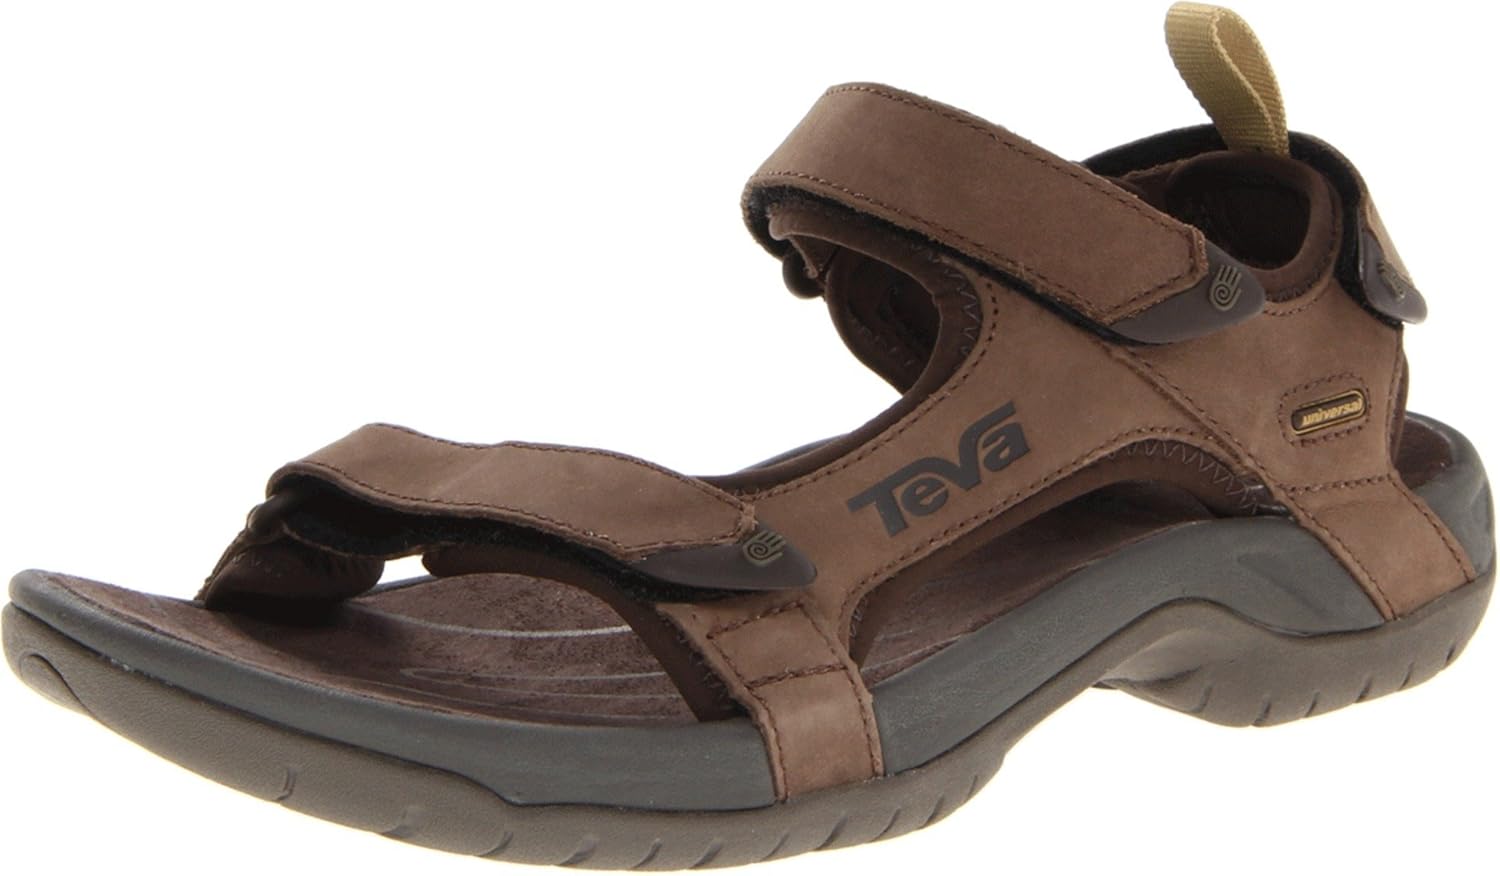
Teva Men's Tanza Leather Sandal, Walnut, 9.5 US
Category: AMAZON FASHION
The Tanza from Teva is a great men's sandal from dawn to dusk, both rugged enough for the river and stylish enough for the streets. Made with a waterproof, full-grain leather upper and notched sole for versatile traction, this sandal also sports the classic Teva strapping system for a secure and personal fit. The footbed is anatomically correct for all-day walking comfort. Teva is an authentic icon in the outdoor industry. Founded in the early 1980's by a Colorado River guide, Teva pioneered the sport-sandal category. For more than 20 years on rivers, in canyons, and across the trails of the great outdoors, athletes and enthusiasts have traveled the globe comfortably and confidently in Teva footwear. Providing positive contributions to the world in which we play is at the core of everything Teva stands for. The Teva name itself is a Hebrew word meaning "nature" and the hand logo is the Hopi symbol for "friendship" and "water." Teva supports the outdoor athletic lifestyle and remains committed to innovation in outdoor performance footwear, the platforms which carry enthusiasts beyond the offices of the day-to-day and onto the rivers, trails, and canyons of the next adventure.
Features: 100% Leather/textile | Made in USA | Rubber sole | Heel measures approximately 1.5" | Platform measures approximately 0.75" | Sport sandal featuring debossed logo and adjustable hook-and-loop straps at toe, instep, and heel^Pull-loop at heel^Compression molded EVA midsole for lightweight comfort^Nylon stability shank^Traction outsole